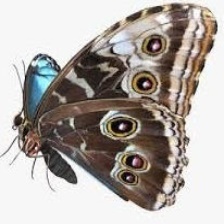
Species: BLUE MORPHO